Biotren

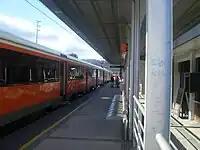
A unit of train UT 440 Modelo Concepción, on Chilean station of Hualqui, Región del Biobío.

The Biotren is an at-grade urban commuter rail system that serves a large part of the city of Concepción, Chile, capital of the region of Bío-Bío, also known as Greater Concepción or Concepción Metropolitan Area, both synonyms of "city" according to the urbanistic standards and laws of Chile, of which this city is the second biggest, most populous and important of the country. Biotren connects the boroughs or comunas of Concepción Centro (downtown borough), Talcahuano, Hualpén, San Pedro de la Paz, Chiguayante and Hualqui. The system is managed by Ferrocarriles Suburbanos de Concepción S.A. (Fesub), which name comes from the former metrorail system of the city and is a subsidiary of Empresa de los Ferrocarriles del Estado (EFE), Chilean State Railways. Biotren is part of the Plan and Authority of Integrated Transit of Concepción, Biovías.